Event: Nepal Earthquake
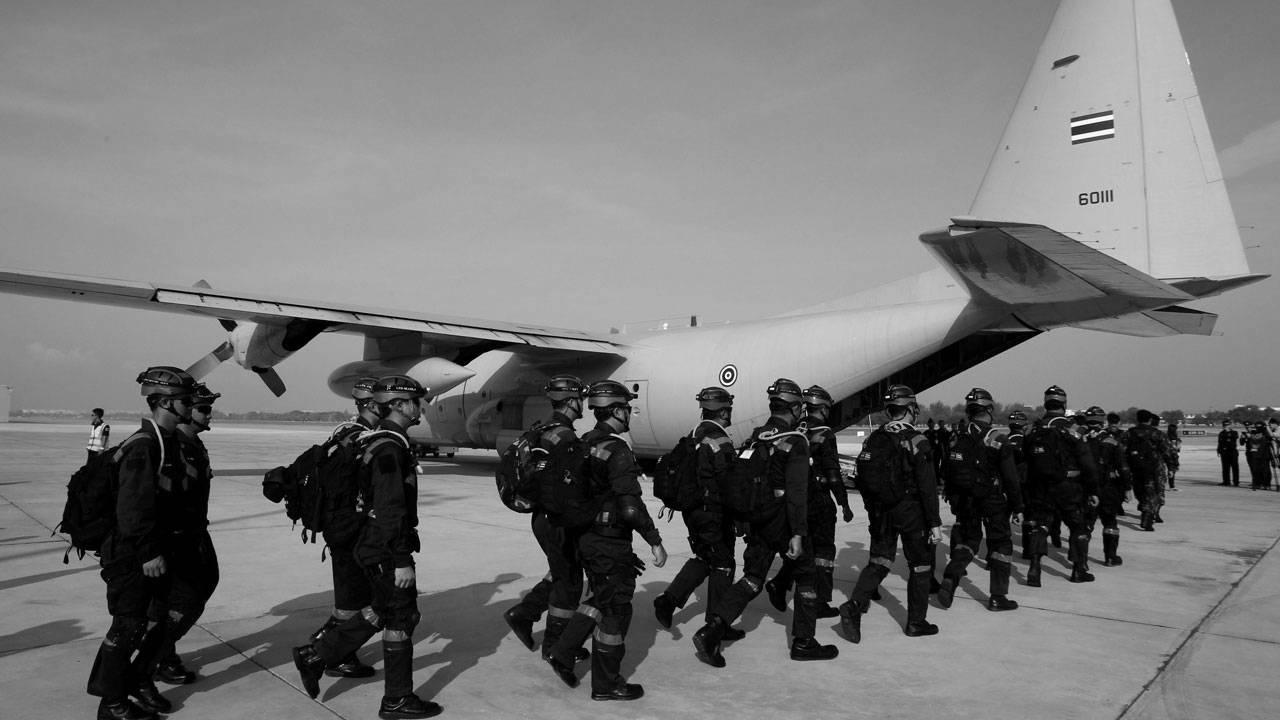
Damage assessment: no_damage